Wyoming Highway 330

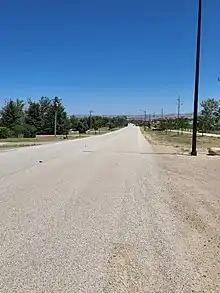
View eastbound from its western terminus

WYO 330 starts its western end just west of Sheridan at Sheridan County Route 74 (Soldier Creek Road). WYO 330 heads east into Sheridan changing to "West Fifth Street", and passes north of the Sheridan Country Club and Rotary Park before passing south of Sheridan Memorial Hospital half-way through its route. WYO 330 crosses Big Goose Creek before ending at an intersection with I-90 Business/US 14 Business/US 87 Business (N. Main Street) and the western terminus of Wyoming Highway 336 (E. Fifth Street).